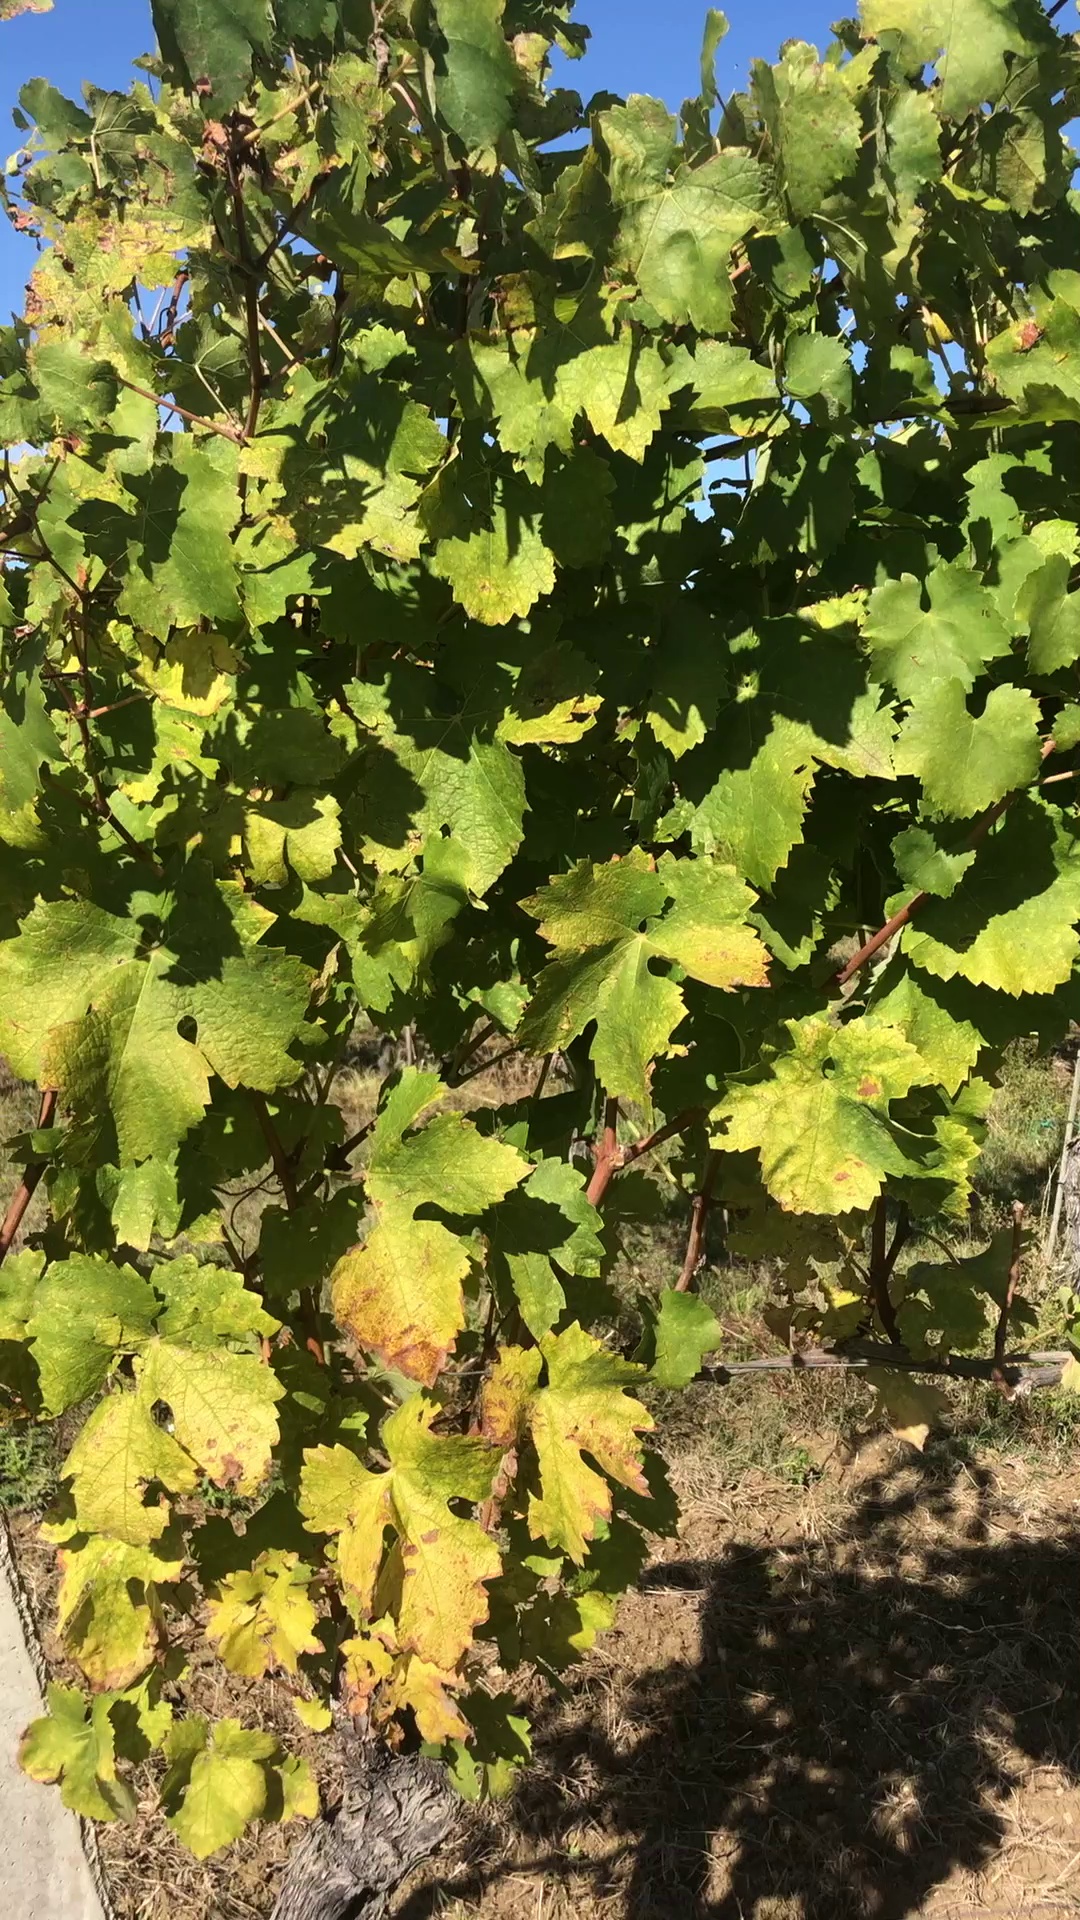
Label: healthy